Guadalajara

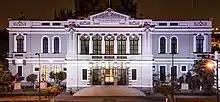
The University of Guadalajara, founded in 1791, is one of the highest ranking universities in Latin America.

Another typical dish of the tapatía kitchen is the "" This dish consists of a beef broth with beans from the pot and is accompanied by bacon, coriander, onion, and radish (sliced or whole). The dessert that is considered as a typical tapatío is the jericalla.